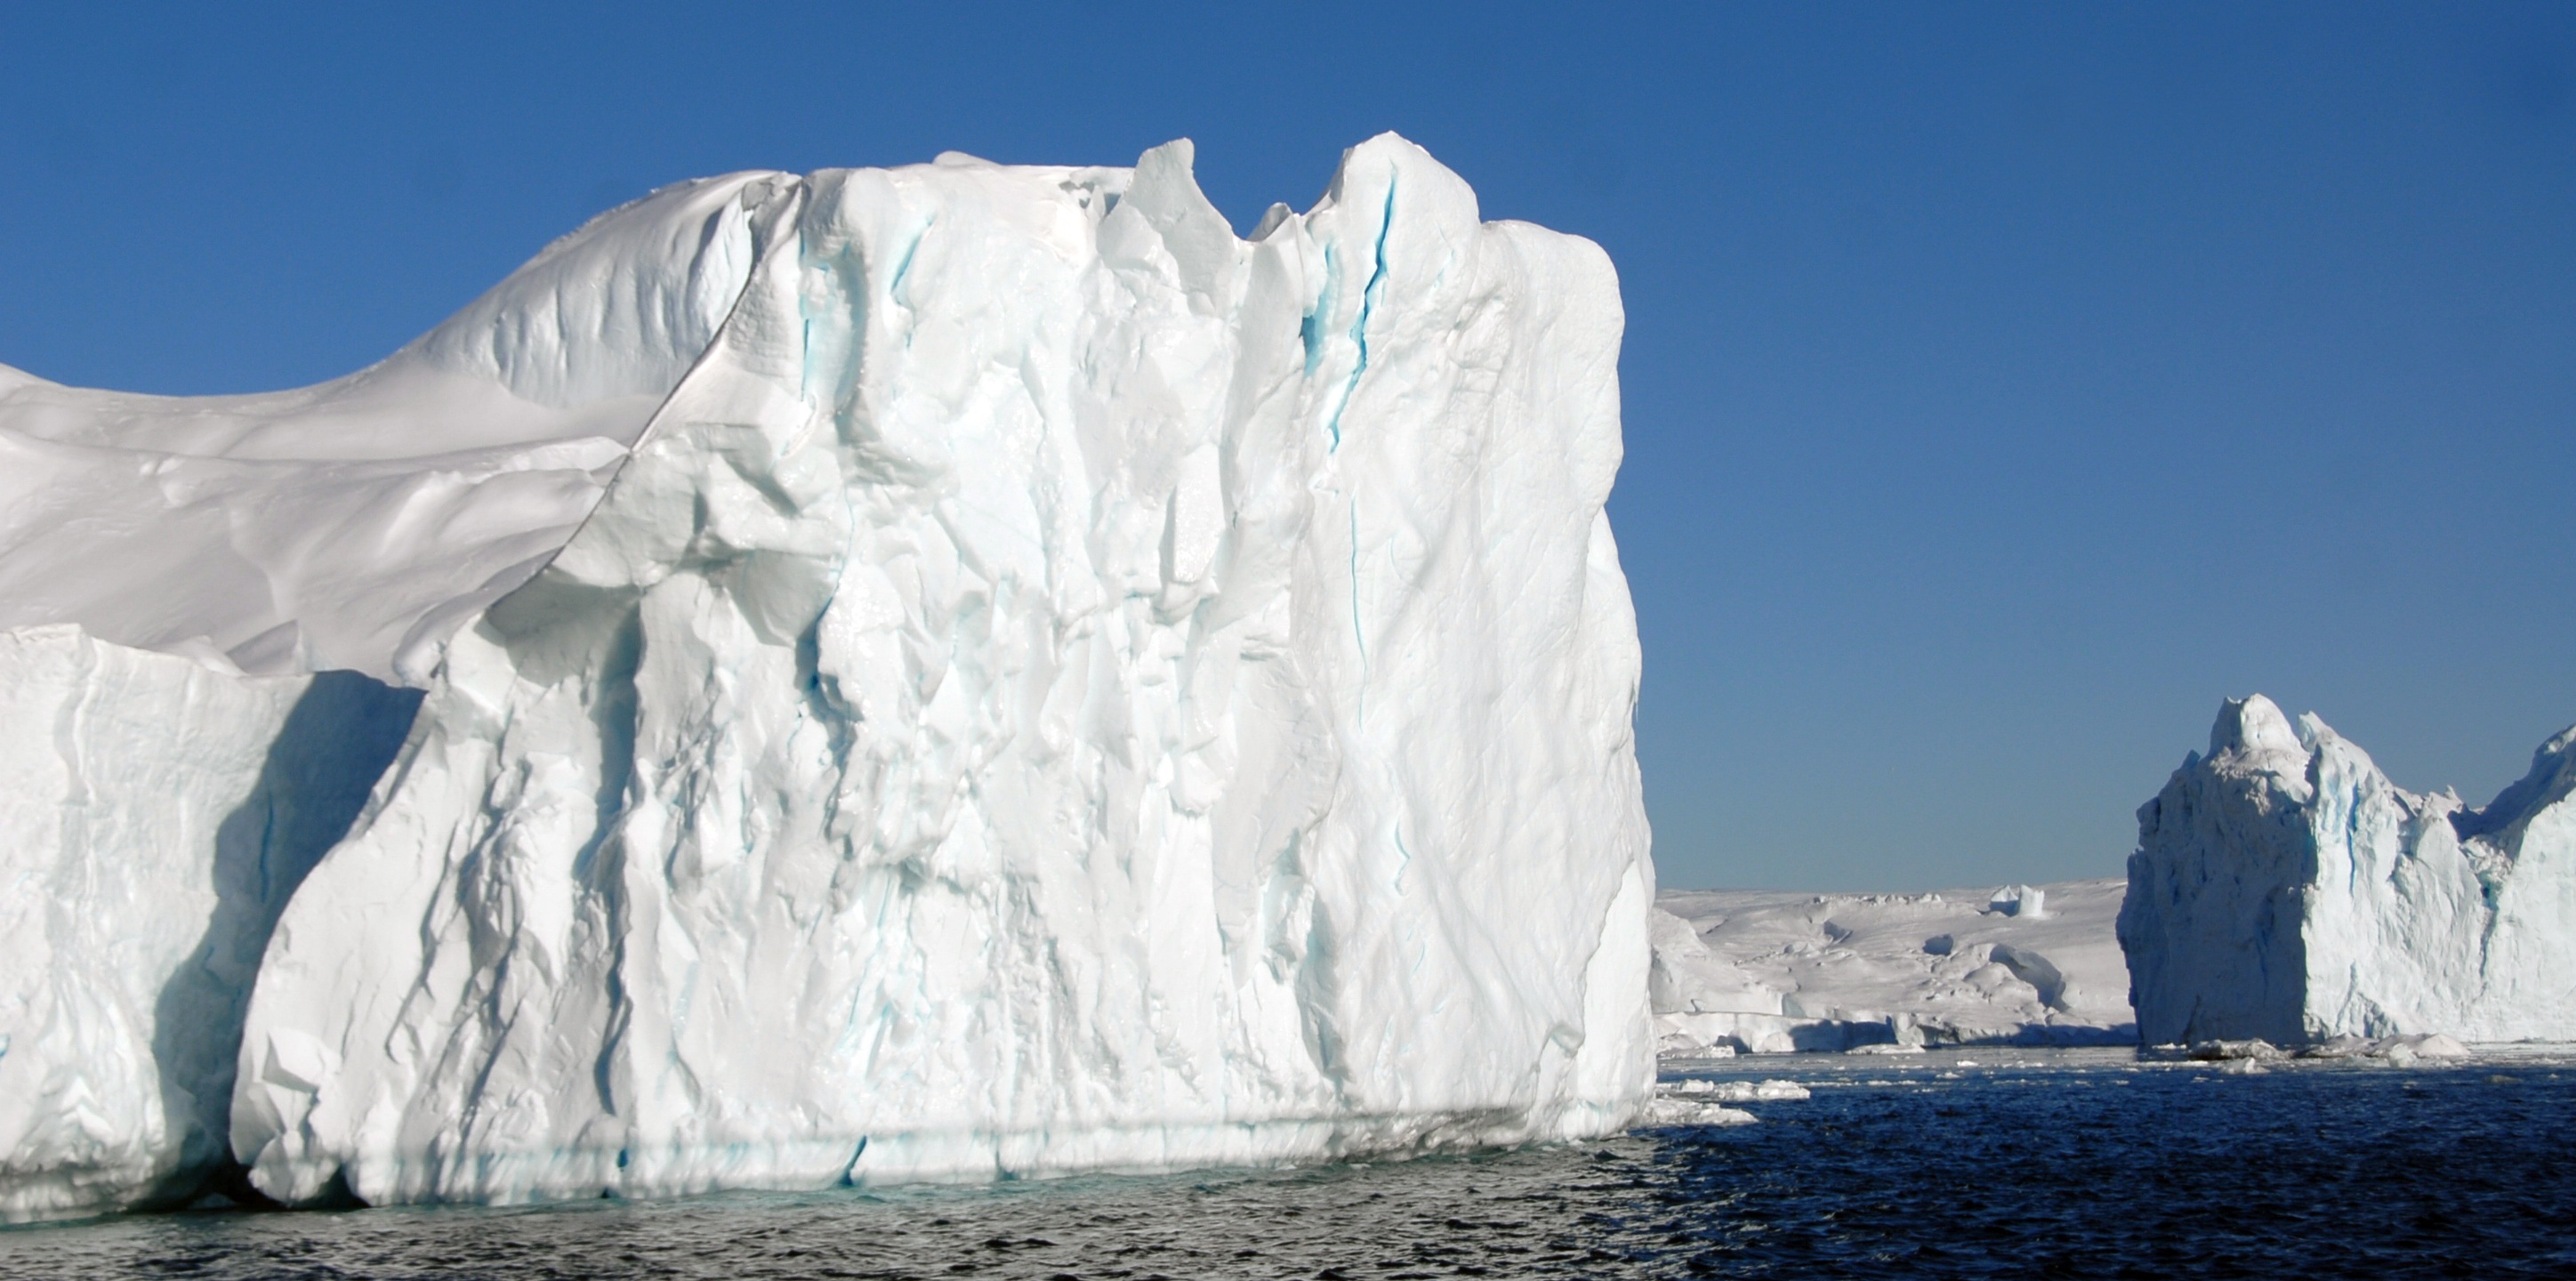
snow, formation, ice, glacier, arctic, iceberg, greenland, melting, freezing, arctic ocean, glacial landform, geological phenomenon, ice cap, sea ice, polar ice cap